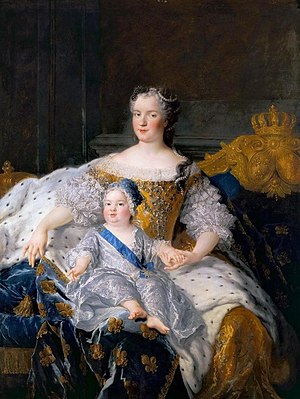
Marie Leszczyńska / Ægteskab / Private forhold til Ludvig 15.
Maria Leszczynska med sin søn.
Marie Leszczyńska, var en polsk prinsesse og dronning af Frankrig fra 1725 indtil sin død i 1768 gennem sit ægteskab med Ludvig 15. Datteren af Kong Stanislaw 1. af Polen og Katarina Opalinska, blev med sin 42 år den længstsiddende dronning i fransk historie. Marie var en hengiven katolik gennem hele sit liv og var populær blandt det franske folk for sin generøsitet og introducerede mange polske skikke til kongehoffet i Versailles. Hun var bedstemor til Ludvig 16., Ludvig 18. og Karl 10. af Frankrig.